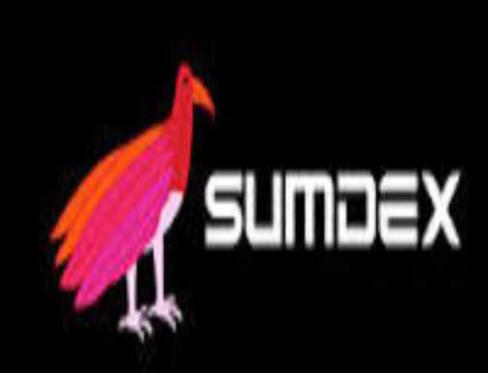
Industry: Clothes